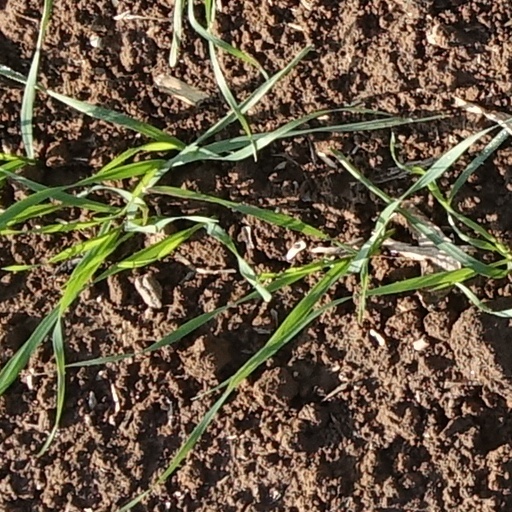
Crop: wheat